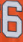
Number: 6